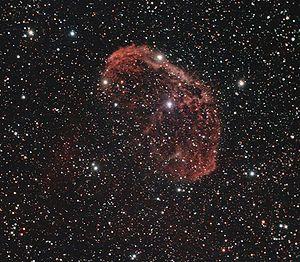
Le Catalogue Caldwell est un catalogue astronomique regroupant 109 amas stellaires, nébuleuses et galaxies pour aider les astronomes amateurs dans leurs observations. La liste a été compilée par Sir Patrick Moore Caldwell, mieux connu sous le nom Patrick Moore, pour compléter le Catalogue Messier. Celui-ci a rapidement dressé une liste de 109 objets et l'a ensuite publiée dans Sky & Telescope en décembre 1995.
La nébuleuse du Croissant est une nébuleuse en émission située dans la constellation du Cygne, à environ 5 000 années-lumière. Elle est issue des rapides vents stellaires créés par l'étoile Wolf-Rayet WR 136, qui poussent la matière issue de vents plus lents éjectés par cette même étoile lorsqu'elle était plus jeune et plus petite il y a 400 000 ans. Le front de choc engendre ce que l'on nomme une bulle de Wolf-Rayet. La nébuleuse est principalement ionisée par l'étoile centrale qui a une température de surface de 70 000K. La composition chimique de la nébuleuse montre un enrichissement en azote et carbone et un appauvrissement en oxygène.
Le catalogue Sharpless est une liste de 313 régions HII, supposée être exhaustive au nord de la déclinaison -27°, pour les nébuleuses plus au sud, il y a le Catalogue de Gum. Une première version fut publiée en 1953 avec 142 objets par l'astronome américain Stewart Sharpless et la seconde version fut publiée en 1959 avec 313 objets.